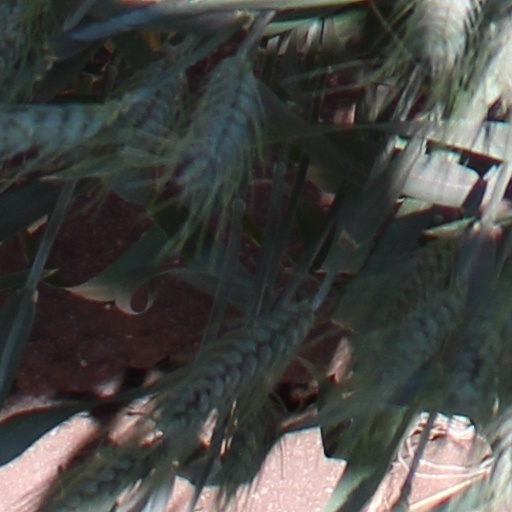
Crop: wheat